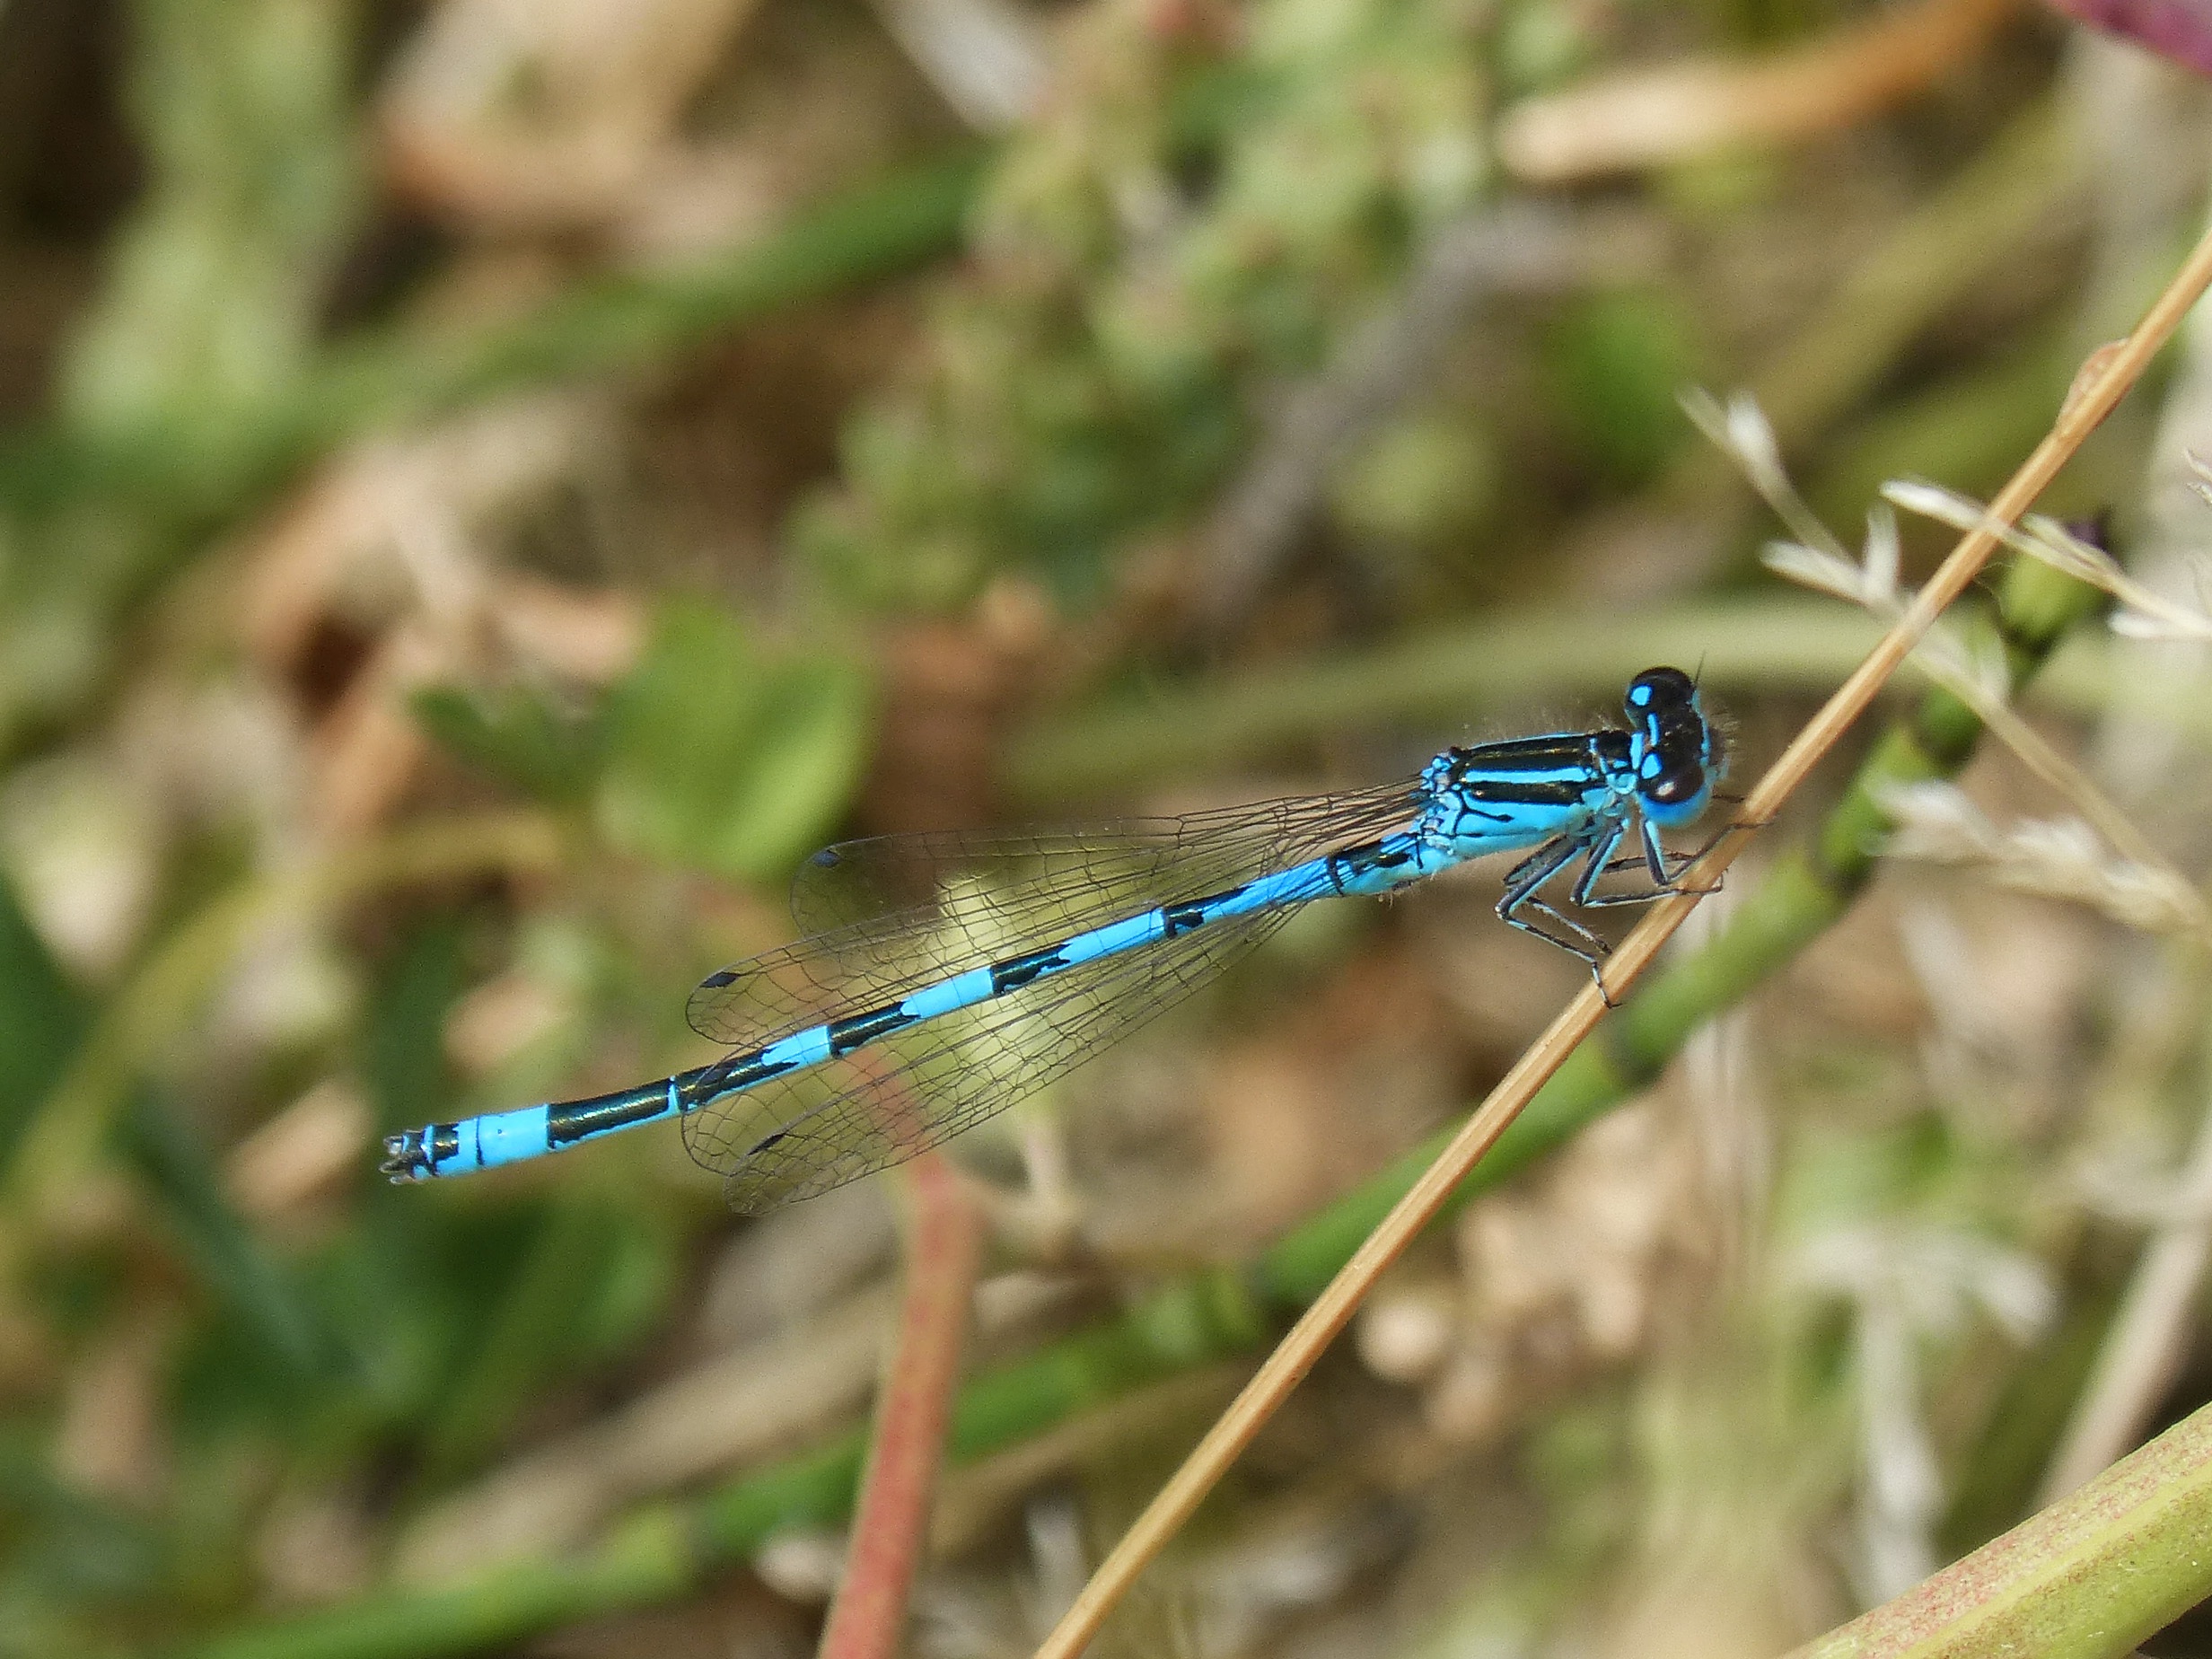
nature, grass, wildlife, green, insect, blue, fauna, invertebrate, dragonfly, beauty, detail, damselfly, macro photography, arthropod, winged insect, plant stem, dragonflies and damseflies, net winged insects